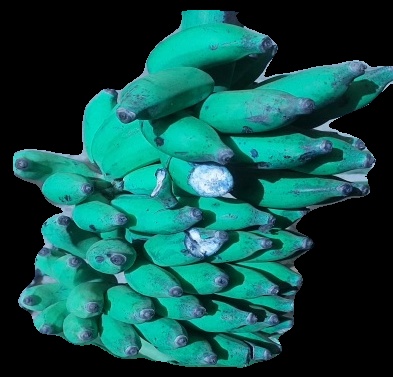
Variety: elakki-bale
Grade: grade3